Meridian circle

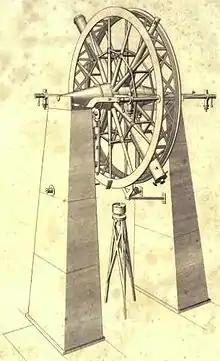
Groombridge transit circle of 1806

The meridian circle is an instrument for timing of the passage of stars across the local meridian, an event known as a culmination, while at the same time measuring their angular distance from the nadir. These are special purpose telescopes mounted so as to allow pointing only in the meridian, the great circle through the north point of the horizon, the north celestial pole, the zenith, the south point of the horizon, the south celestial pole, and the nadir. Meridian telescopes rely on the rotation of the sky to bring objects into their field of view and are mounted on a fixed, horizontal, east–west axis.